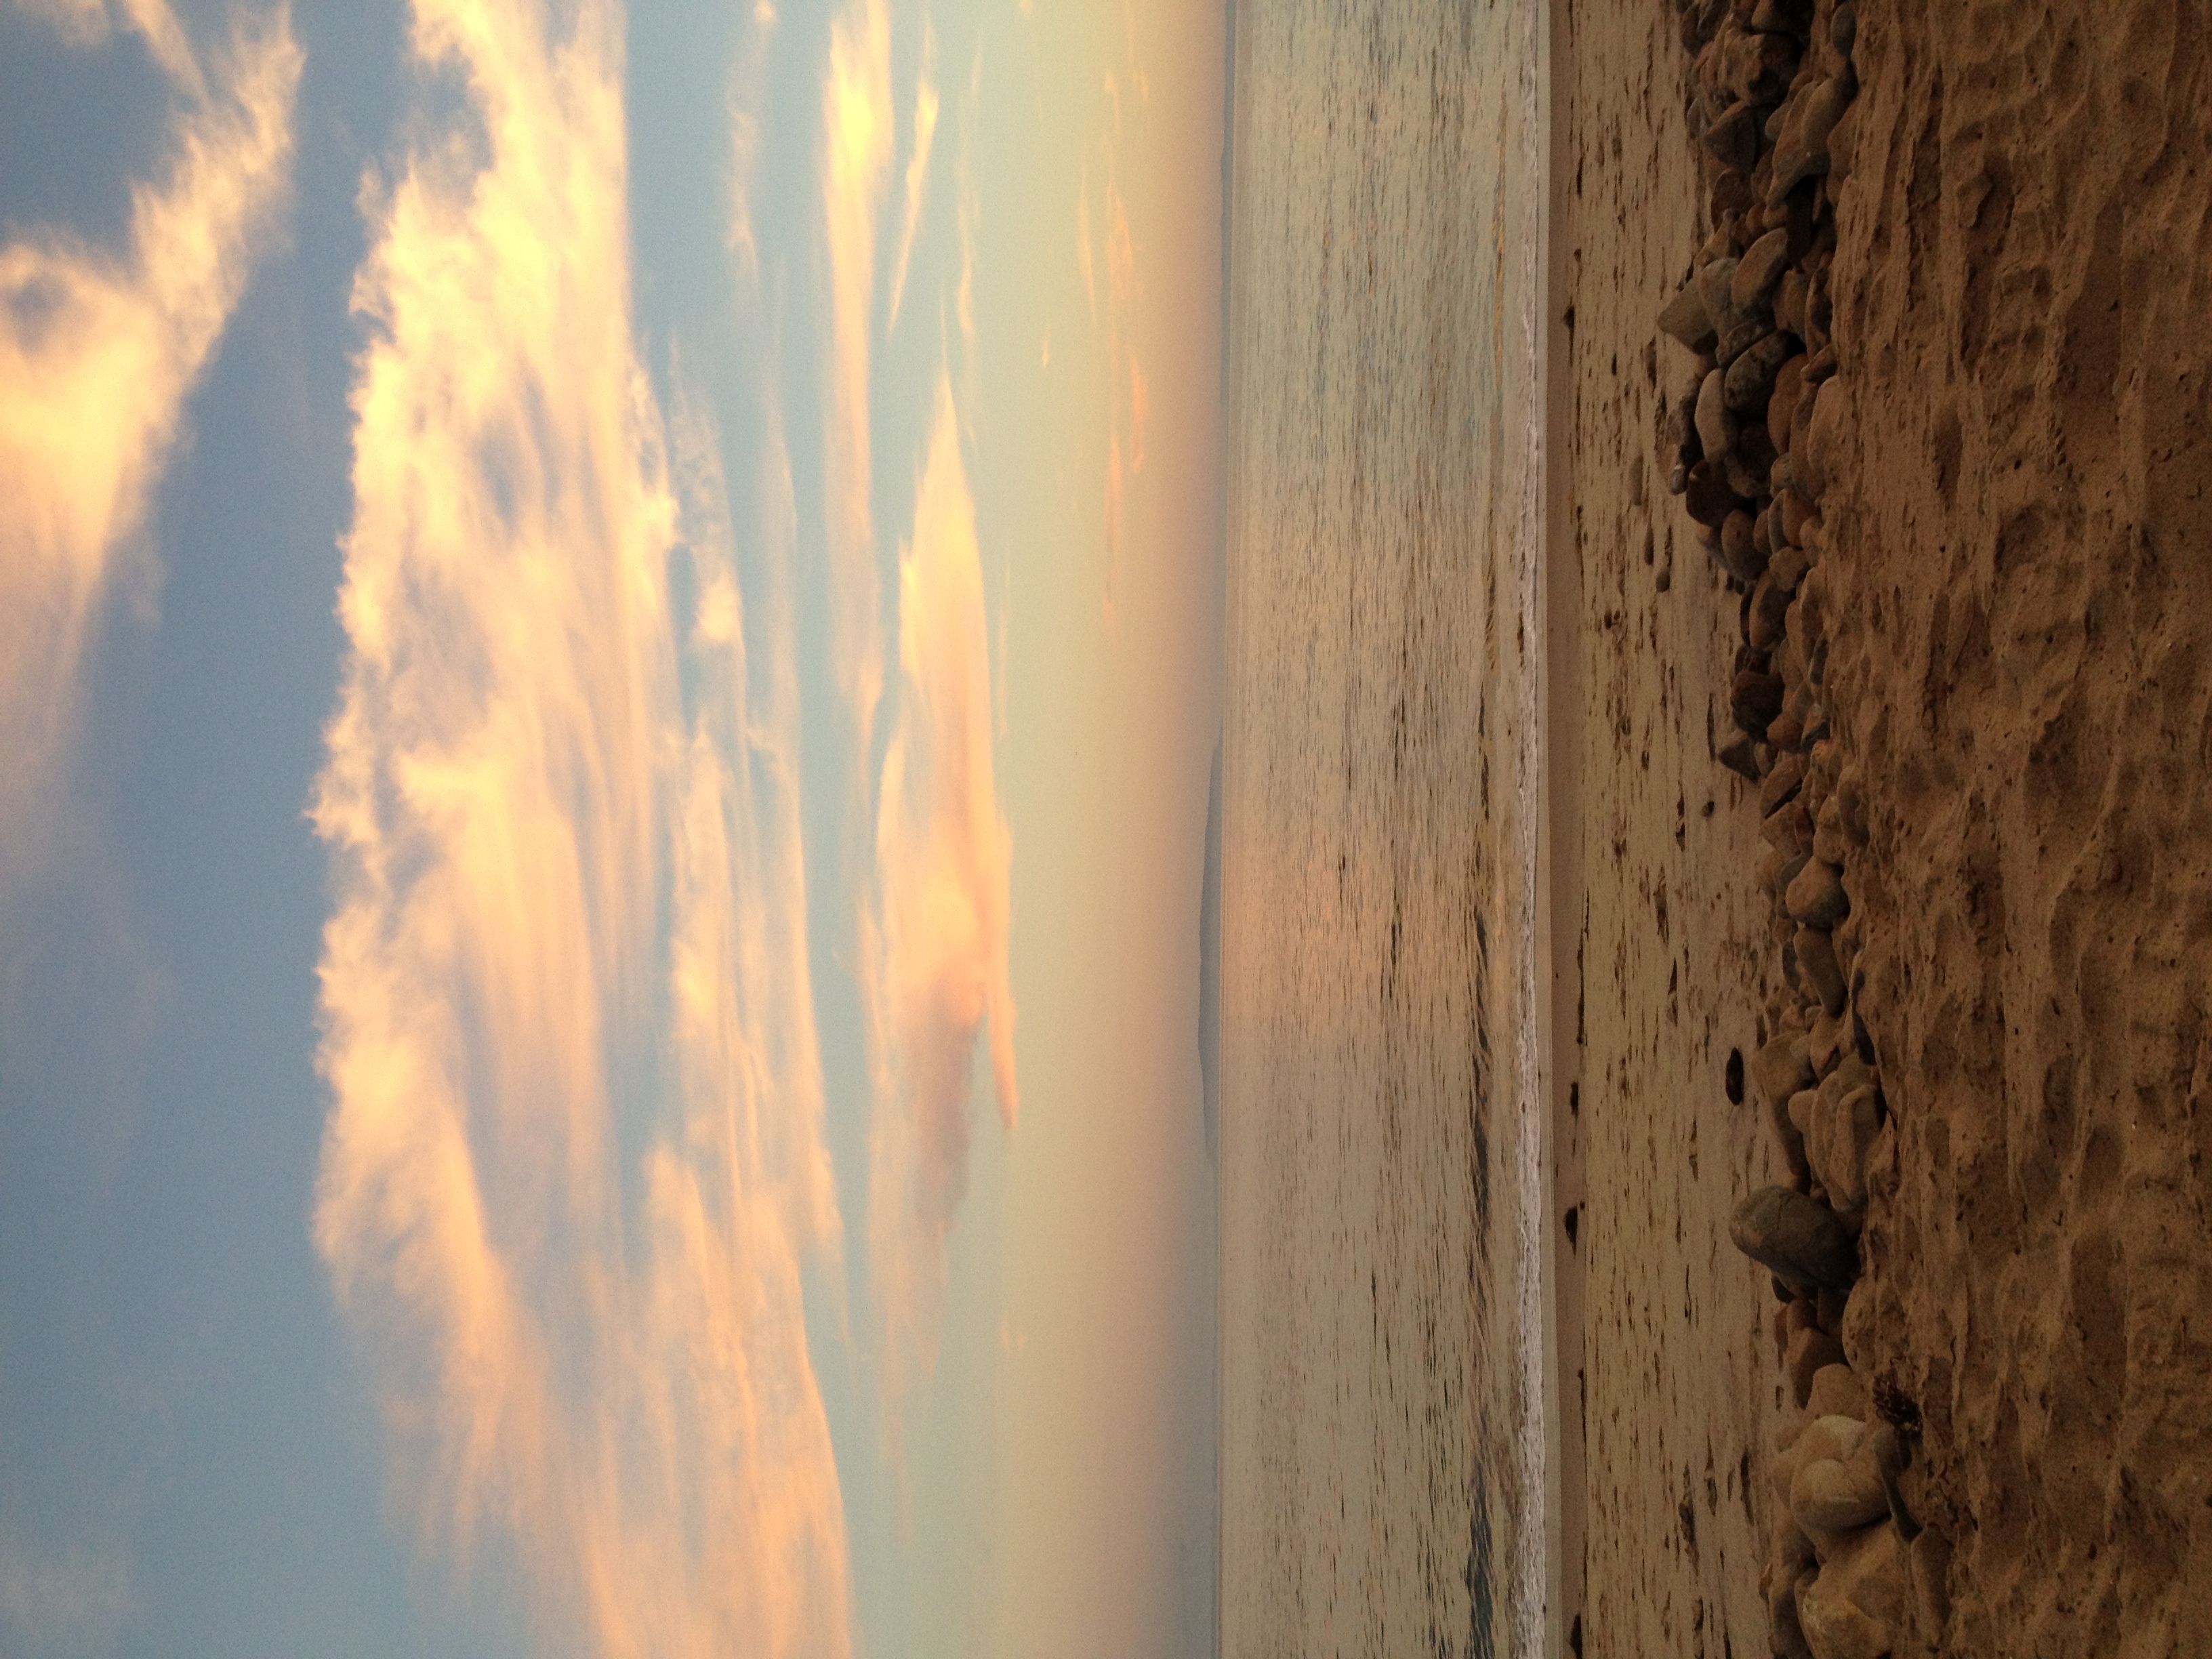
beach, landscape, sea, coast, sand, ocean, horizon, cloud, sky, sun, sunrise, sunset, sunlight, morning, shore, wave, dawn, dusk, evening, reflection, body of water, afterglow, wind wave